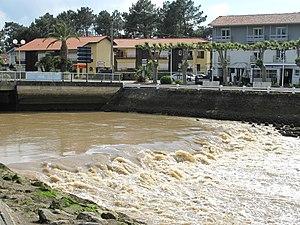
Petits rapides dans le boudigau à marée basse à Capbreton (Landes).
Le Boudigau ou Canal de Ceinture est un fleuve côtier français du département des Landes, dans la région Nouvelle-Aquitaine.